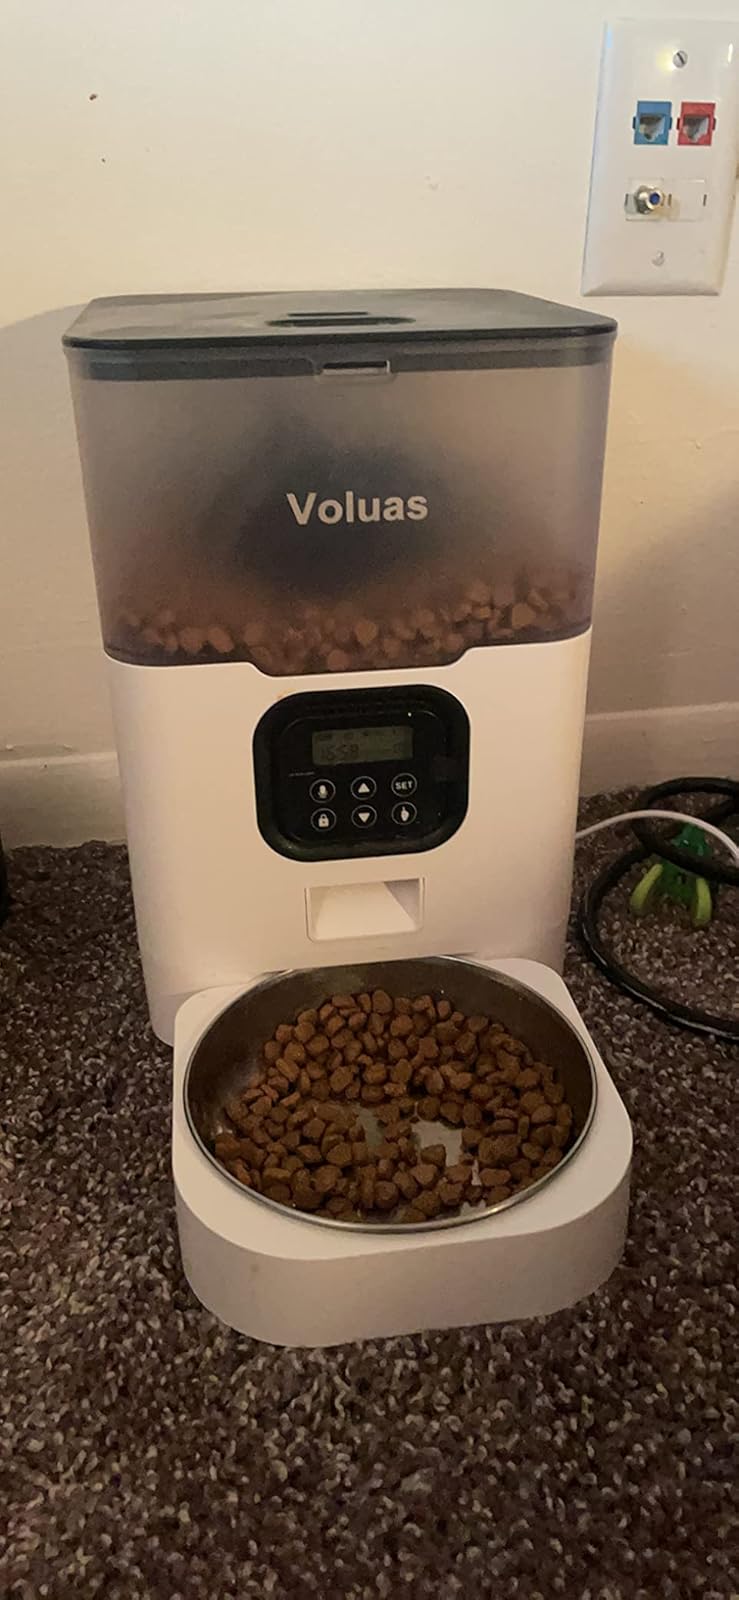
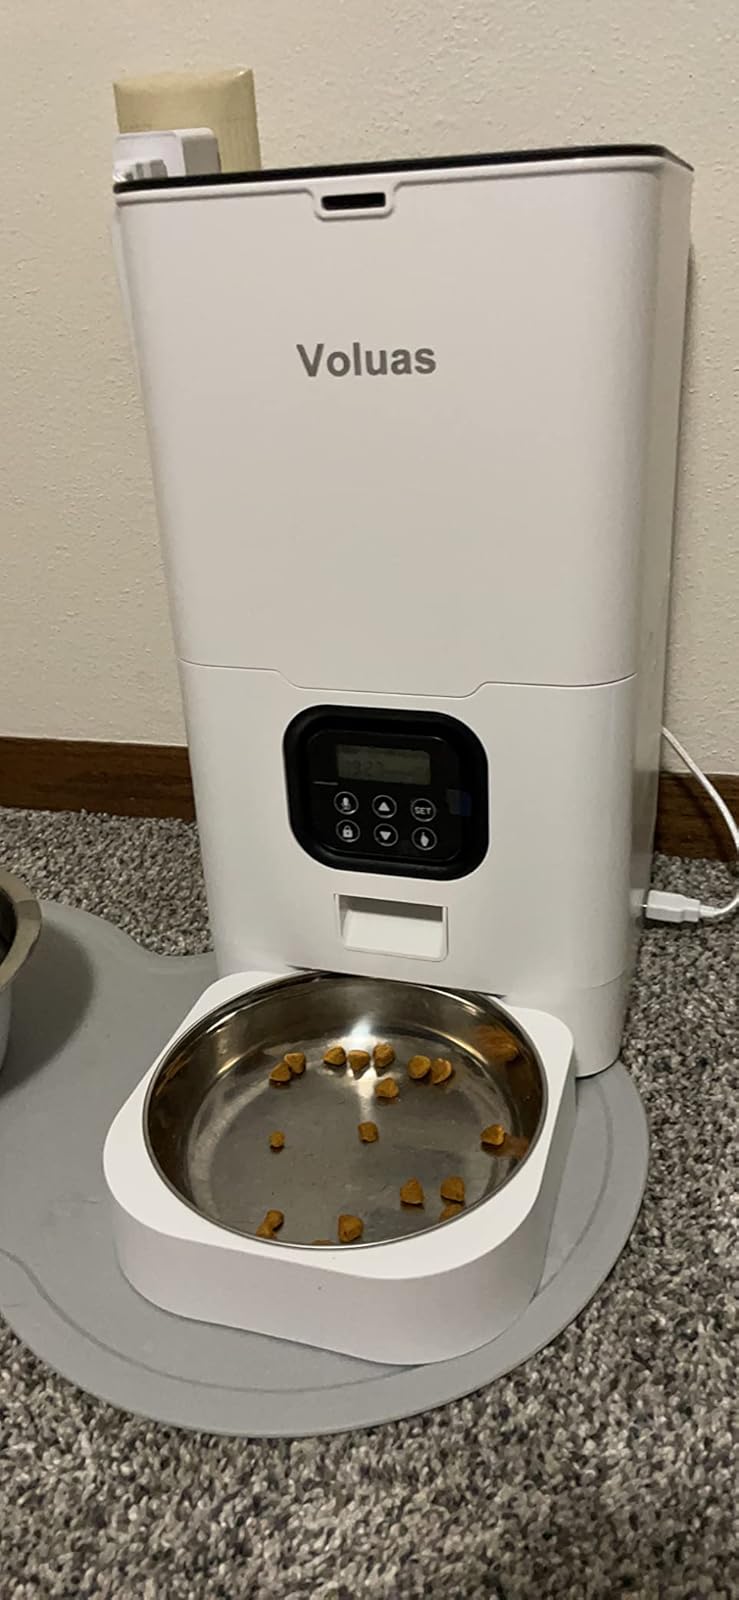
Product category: items_feeder
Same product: no